Colobopsis explodens

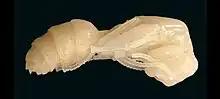
"Colobopsis explodens" pupa

In the past, it was informally known as "yellow goo," named after the brightly colored "goo" produced by its exploding worker ants.